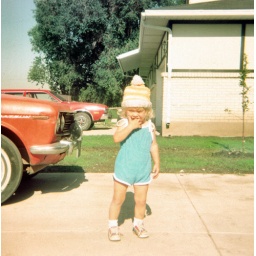
Rachael with yellow ski hat in driveway